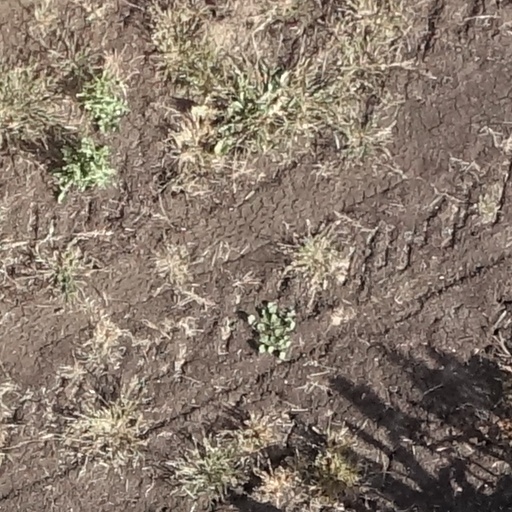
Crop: sorghum